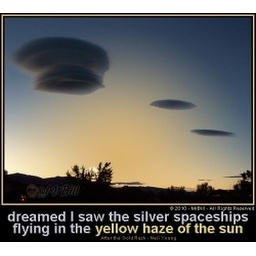
... dreamed I saw the silver spaceships flying in the yellow haze of the sun... - Neil Young